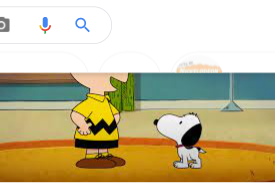
Portrait style: Cartoon Portrait